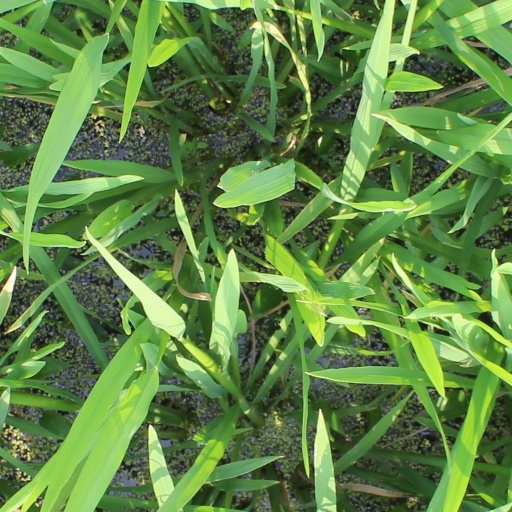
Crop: rice